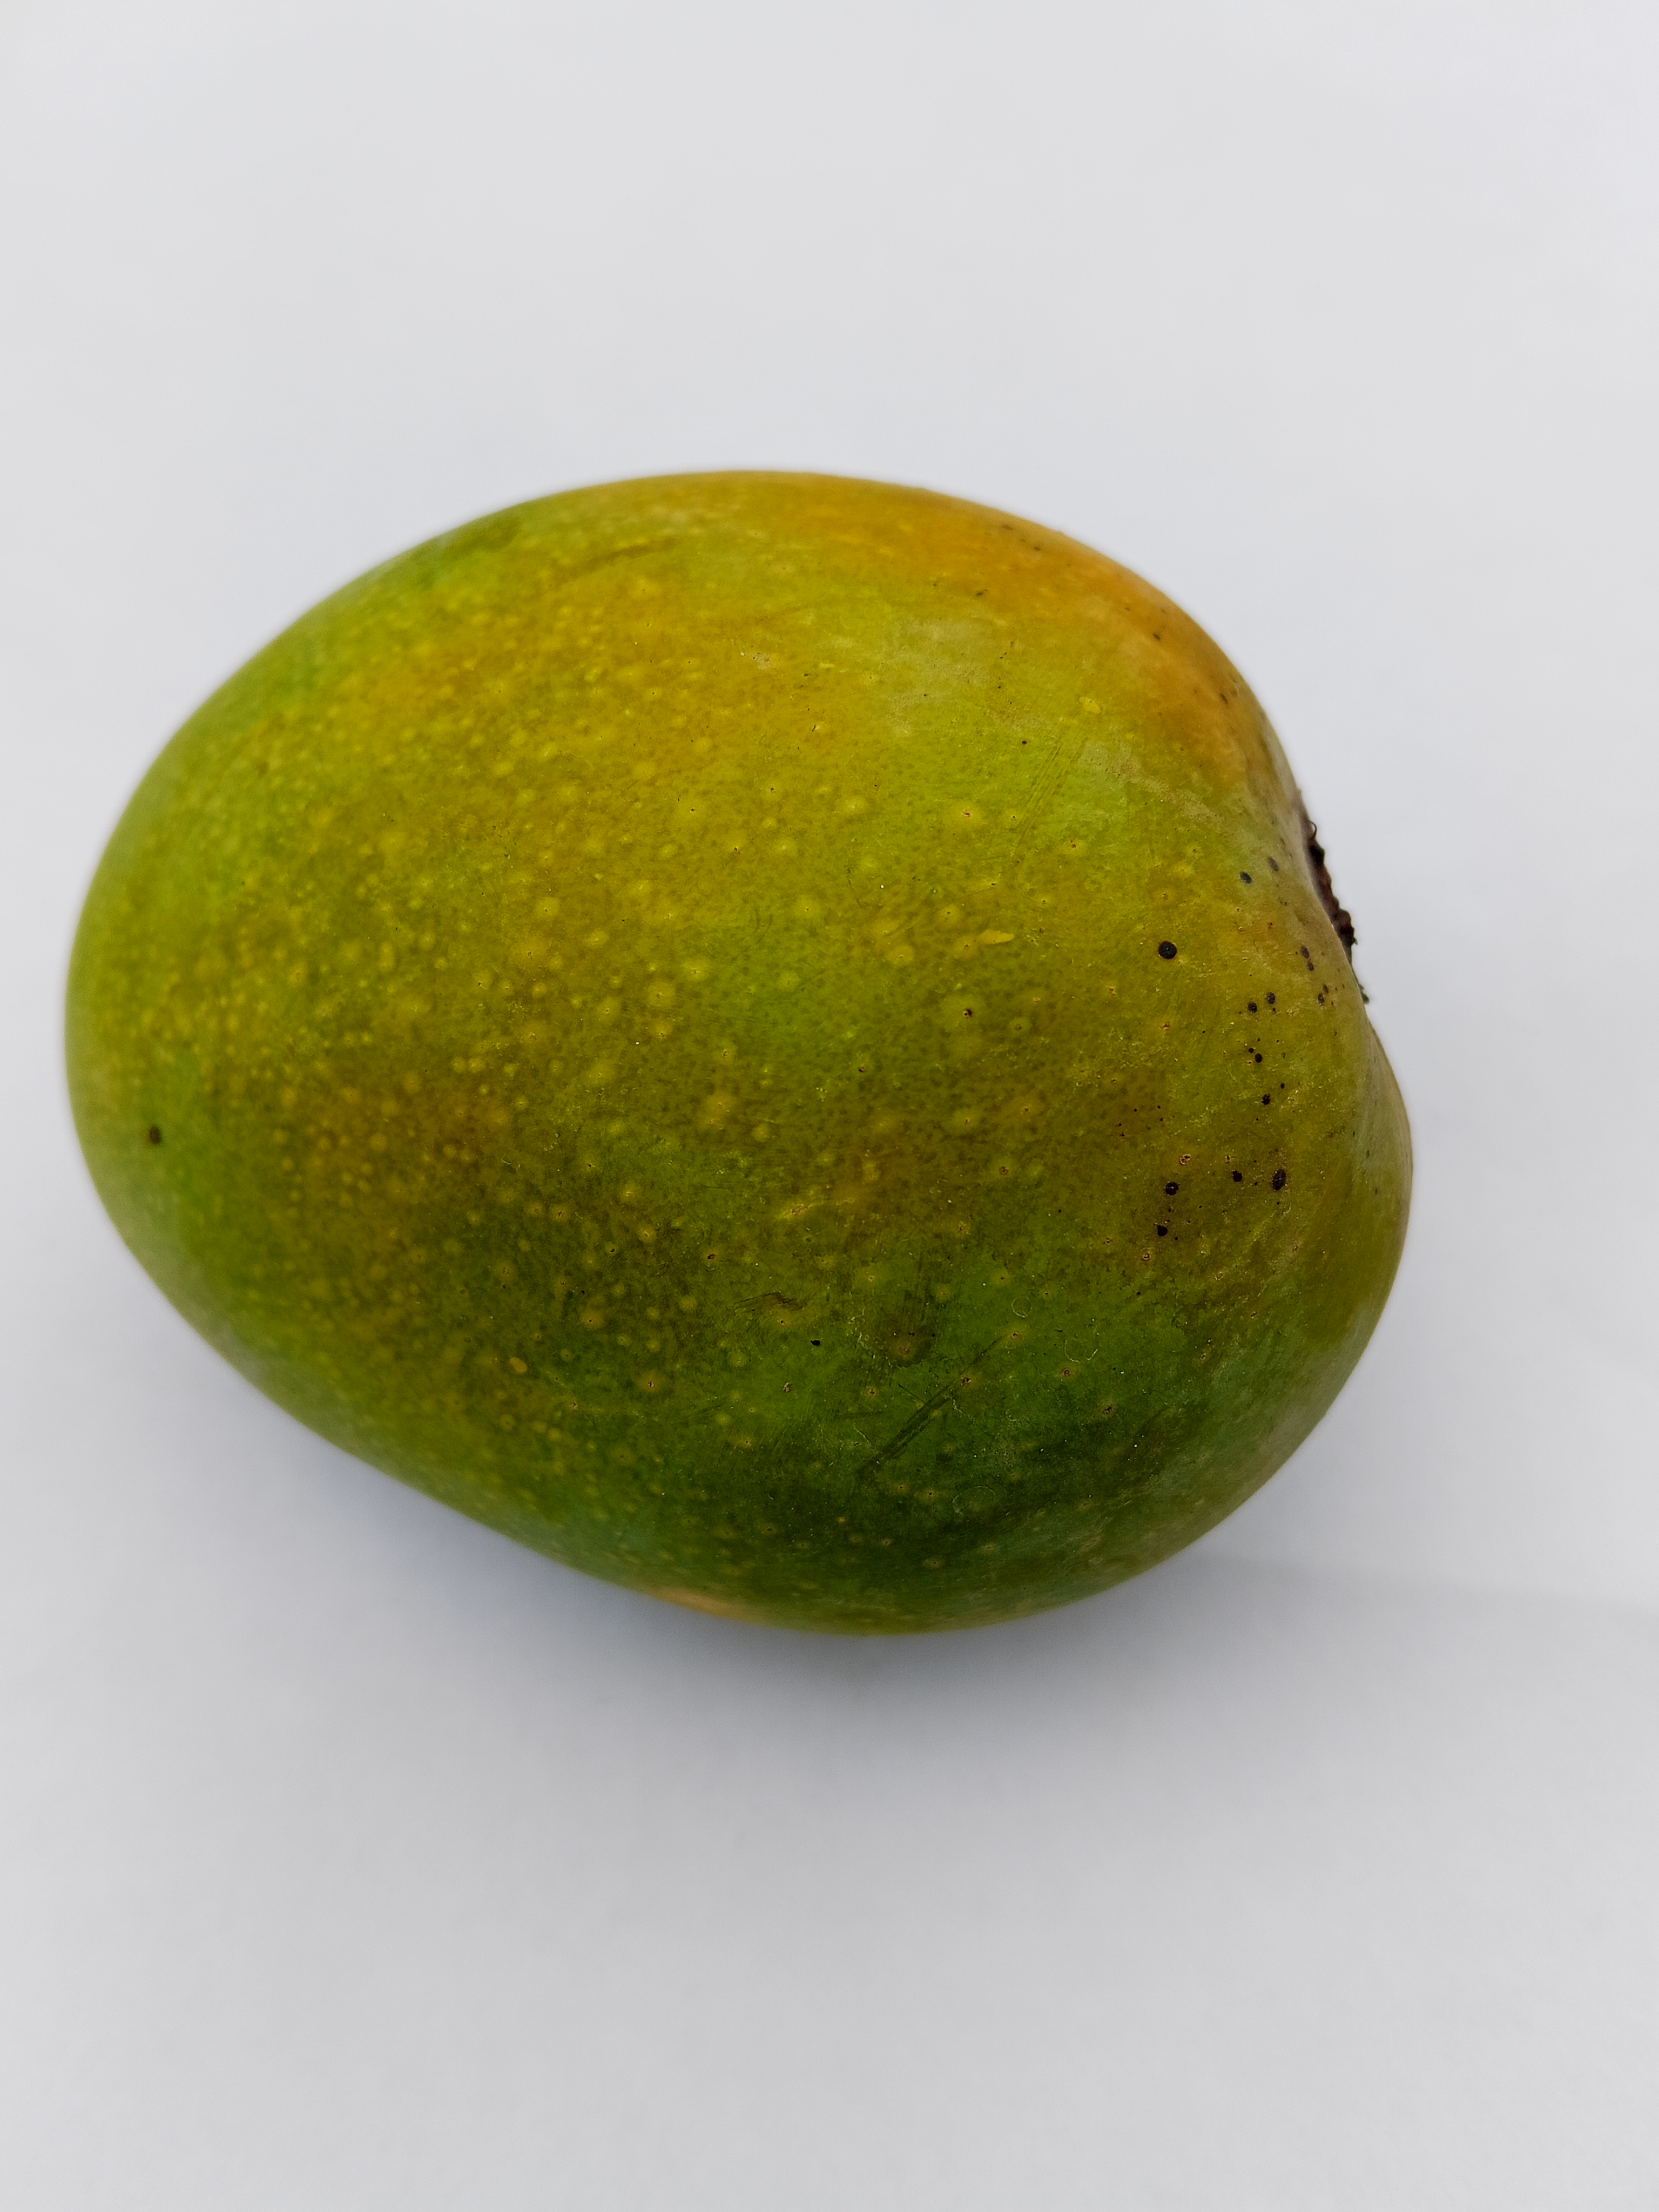
Mango variety: Himsagar